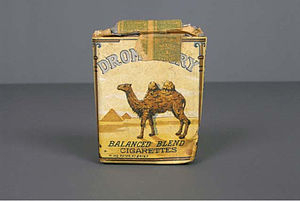
Camel (cigaretmærke)
En gammel cigaretpakke udstillet på Museo del Objeto del Objeto i Mexico
Camel er et cigaretmærke som ejes af R. J. Reynolds Tobacco Company. Camel er kendt for sine cigaretpakker med et billede af en dromedar. Studerer man billedet nøje, ser man forskellige billeder i dromedarens mønster, blandt andet Manneken Pis.